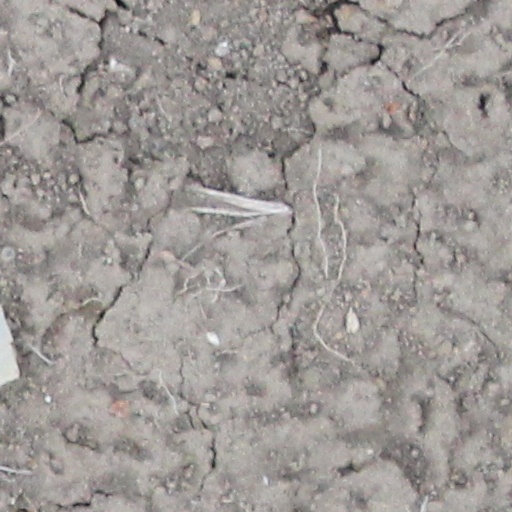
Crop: wheat